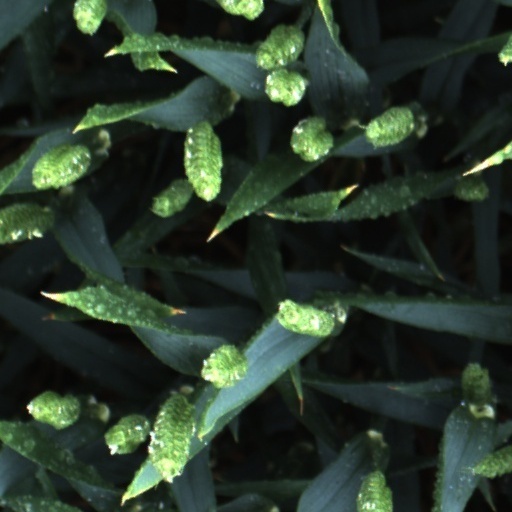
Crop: wheat